Oxycodone

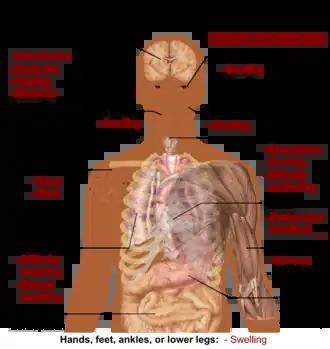
Main side effects of oxycodone

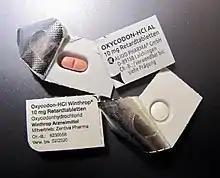
Two tablets (10 mg) of oxycodone and safety blisters

The most common side effects of oxycodone include delayed gastric emptying, euphoria, anxiolysis (a reduction in anxiety), feelings of relaxation, and respiratory depression. Common side effects of oxycodone include constipation (23%), nausea (23%), vomiting (12%), somnolence (23%), dizziness (13%), itching (13%), dry mouth (6%), and sweating (5%). Less common side effects (experienced by less than 5% of patients) include loss of appetite, nervousness, abdominal pain, diarrhea, urinary retention, dyspnea, and hiccups.